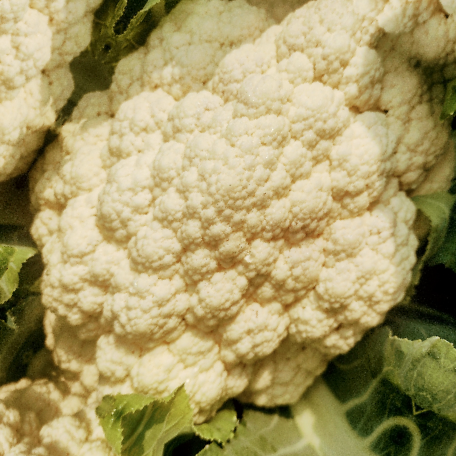
Label: Disease Free